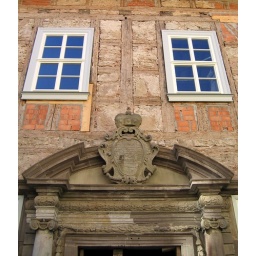
The house with the tower under reconstruction